Jacques Ibert

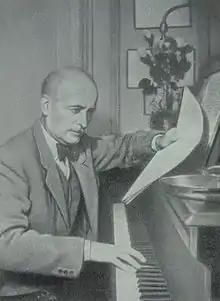
Ibert in the 1930s

Among Ibert's early orchestral compositions were "La Ballade de la geôle de Reading", inspired by Oscar Wilde's poem, and "Escales" ("Ports of Call"), inspired by his experiences of Mediterranean ports. The first of these works was played at the Concerts Colonne in October 1922, conducted by Gabriel Pierné; the second was performed in January 1924 with Paul Paray conducting the Orchestre Lamoureux. The two works made Ibert an early reputation both at home and abroad. His publisher Alphonse Leduc commissioned two collections of piano music from him, "Histoires" and "Les Rencontres", which enhanced his popularity. In 1927 his opéra-bouffe "Angélique" was produced; it was the most successful of his operas, a musical farce, displaying eclectic style and flair.